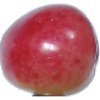
Label: Cherry Rainier 1